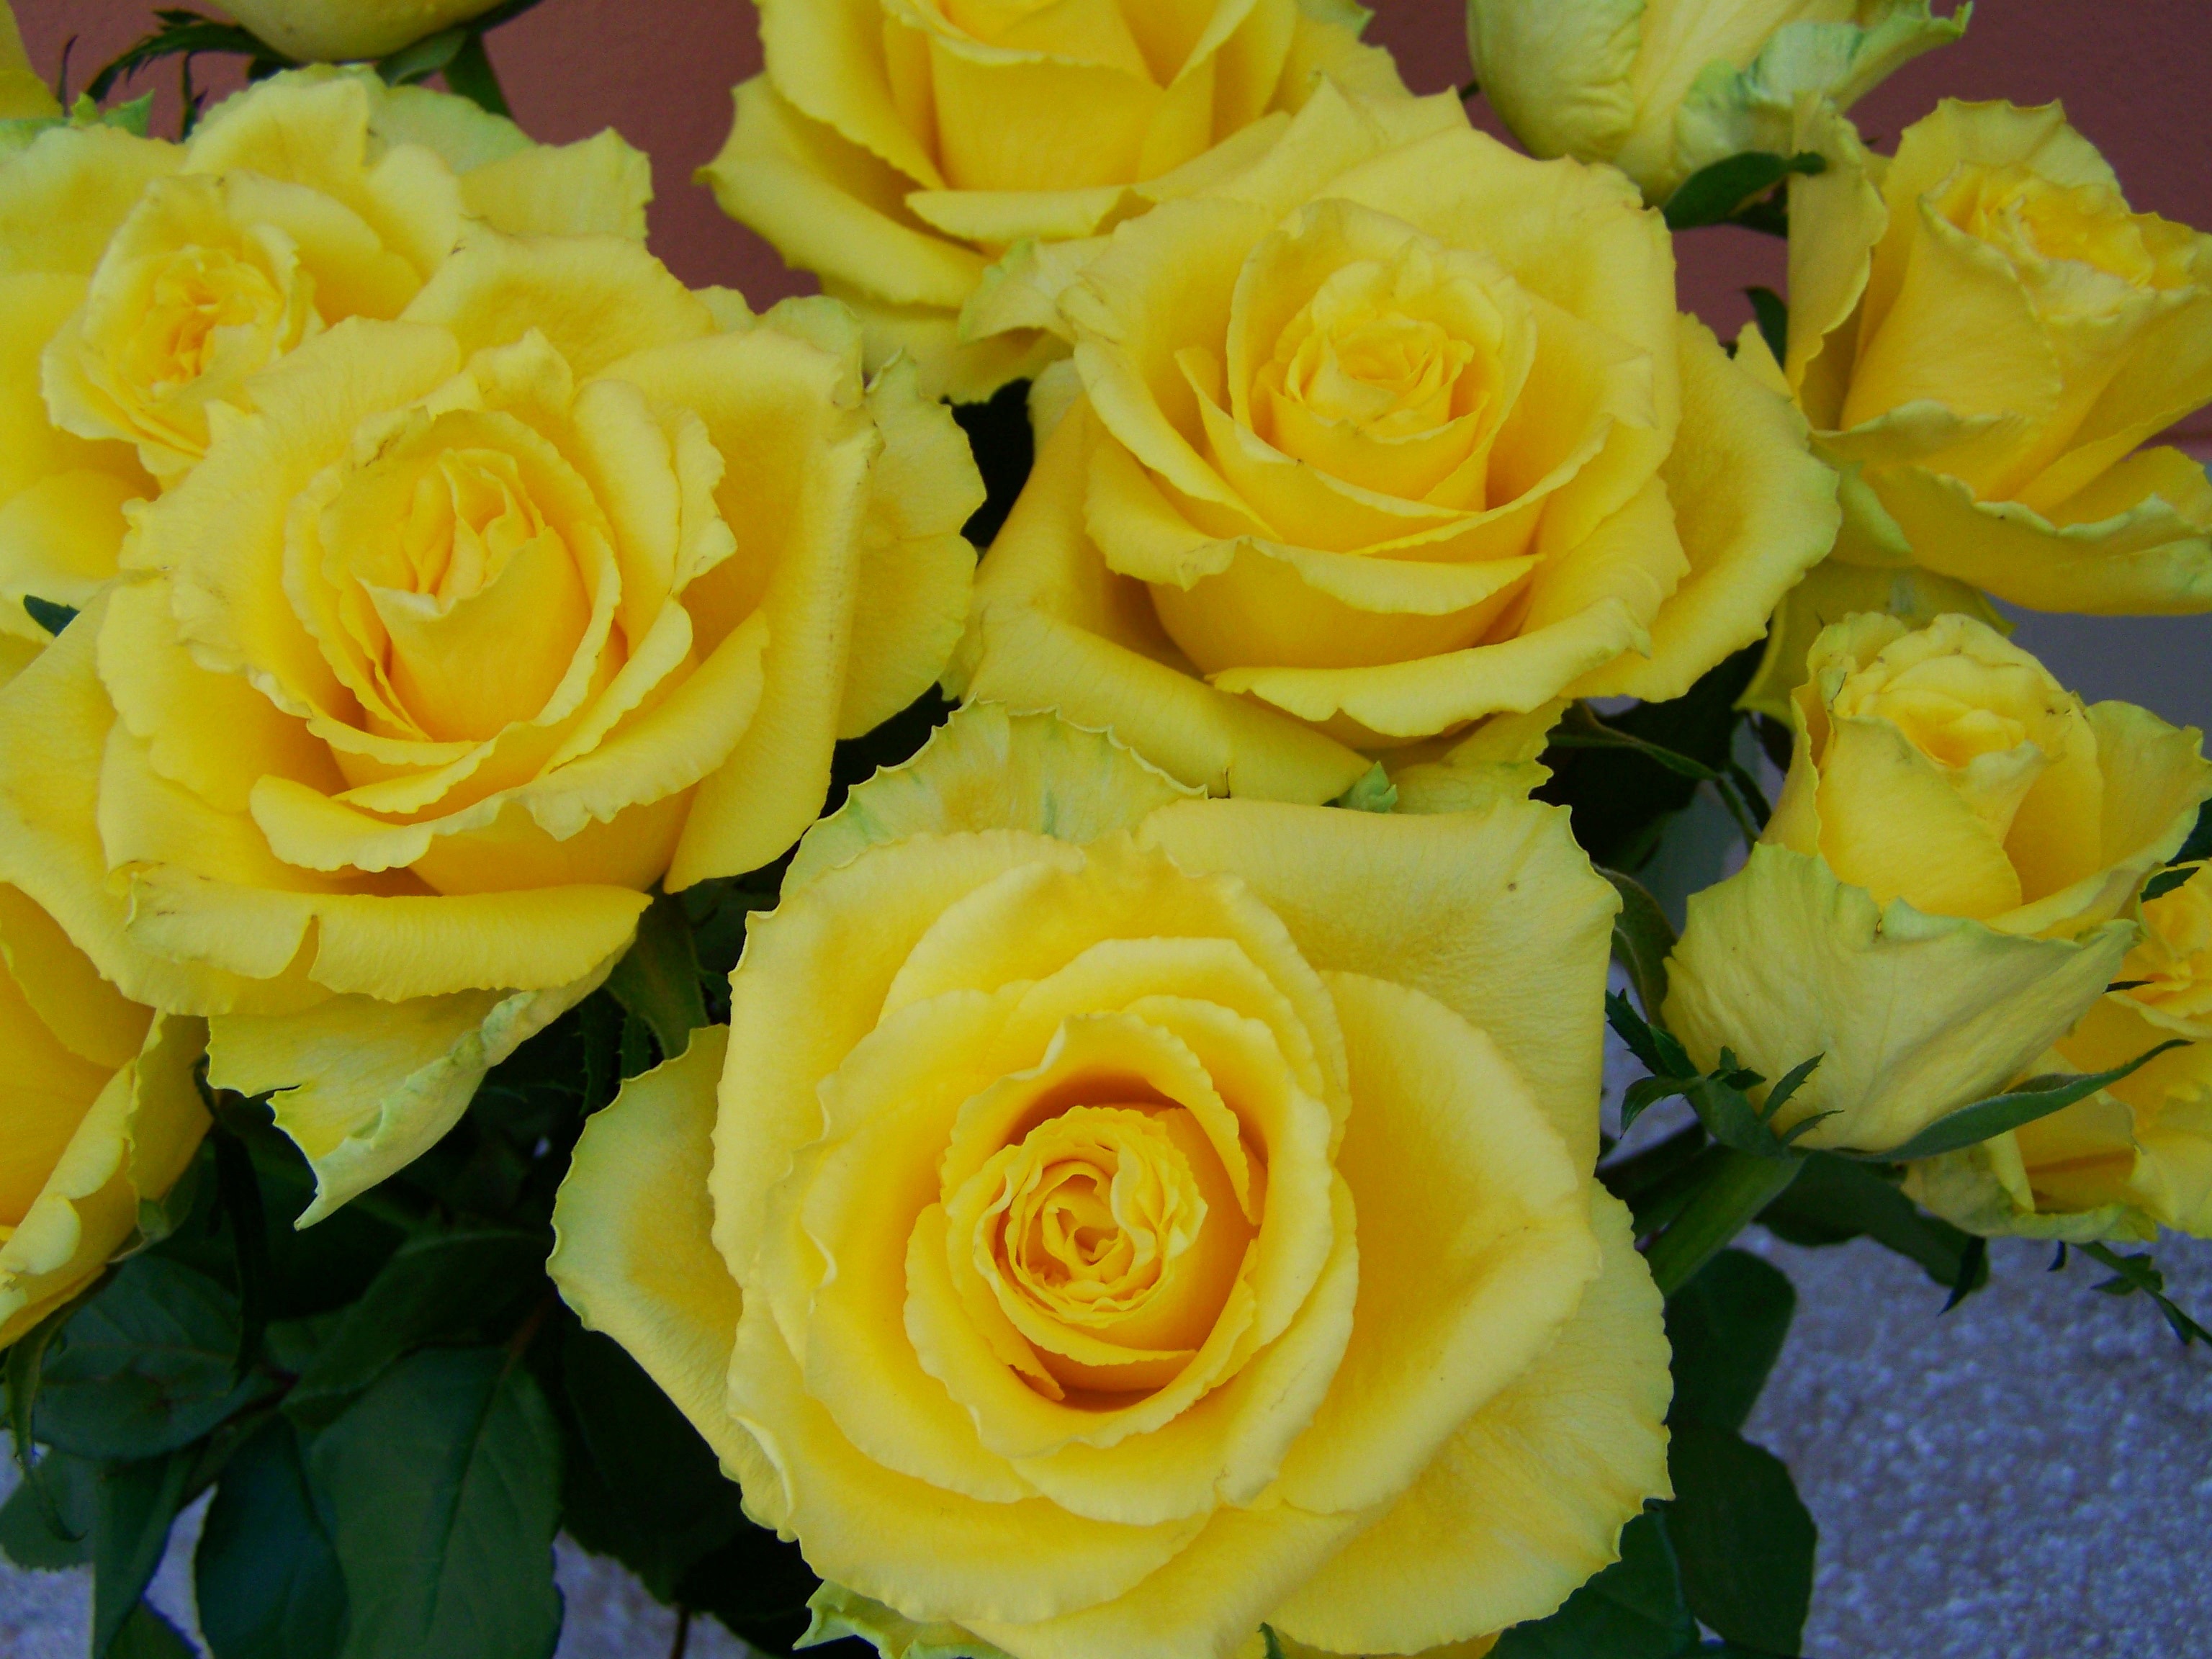
plant, flower, petal, rose, yellow, floristry, floribunda, yellow roses, flowering plant, garden roses, rose family, flower bouquet, cut flowers, rose bouquet, land plant, austrian briar